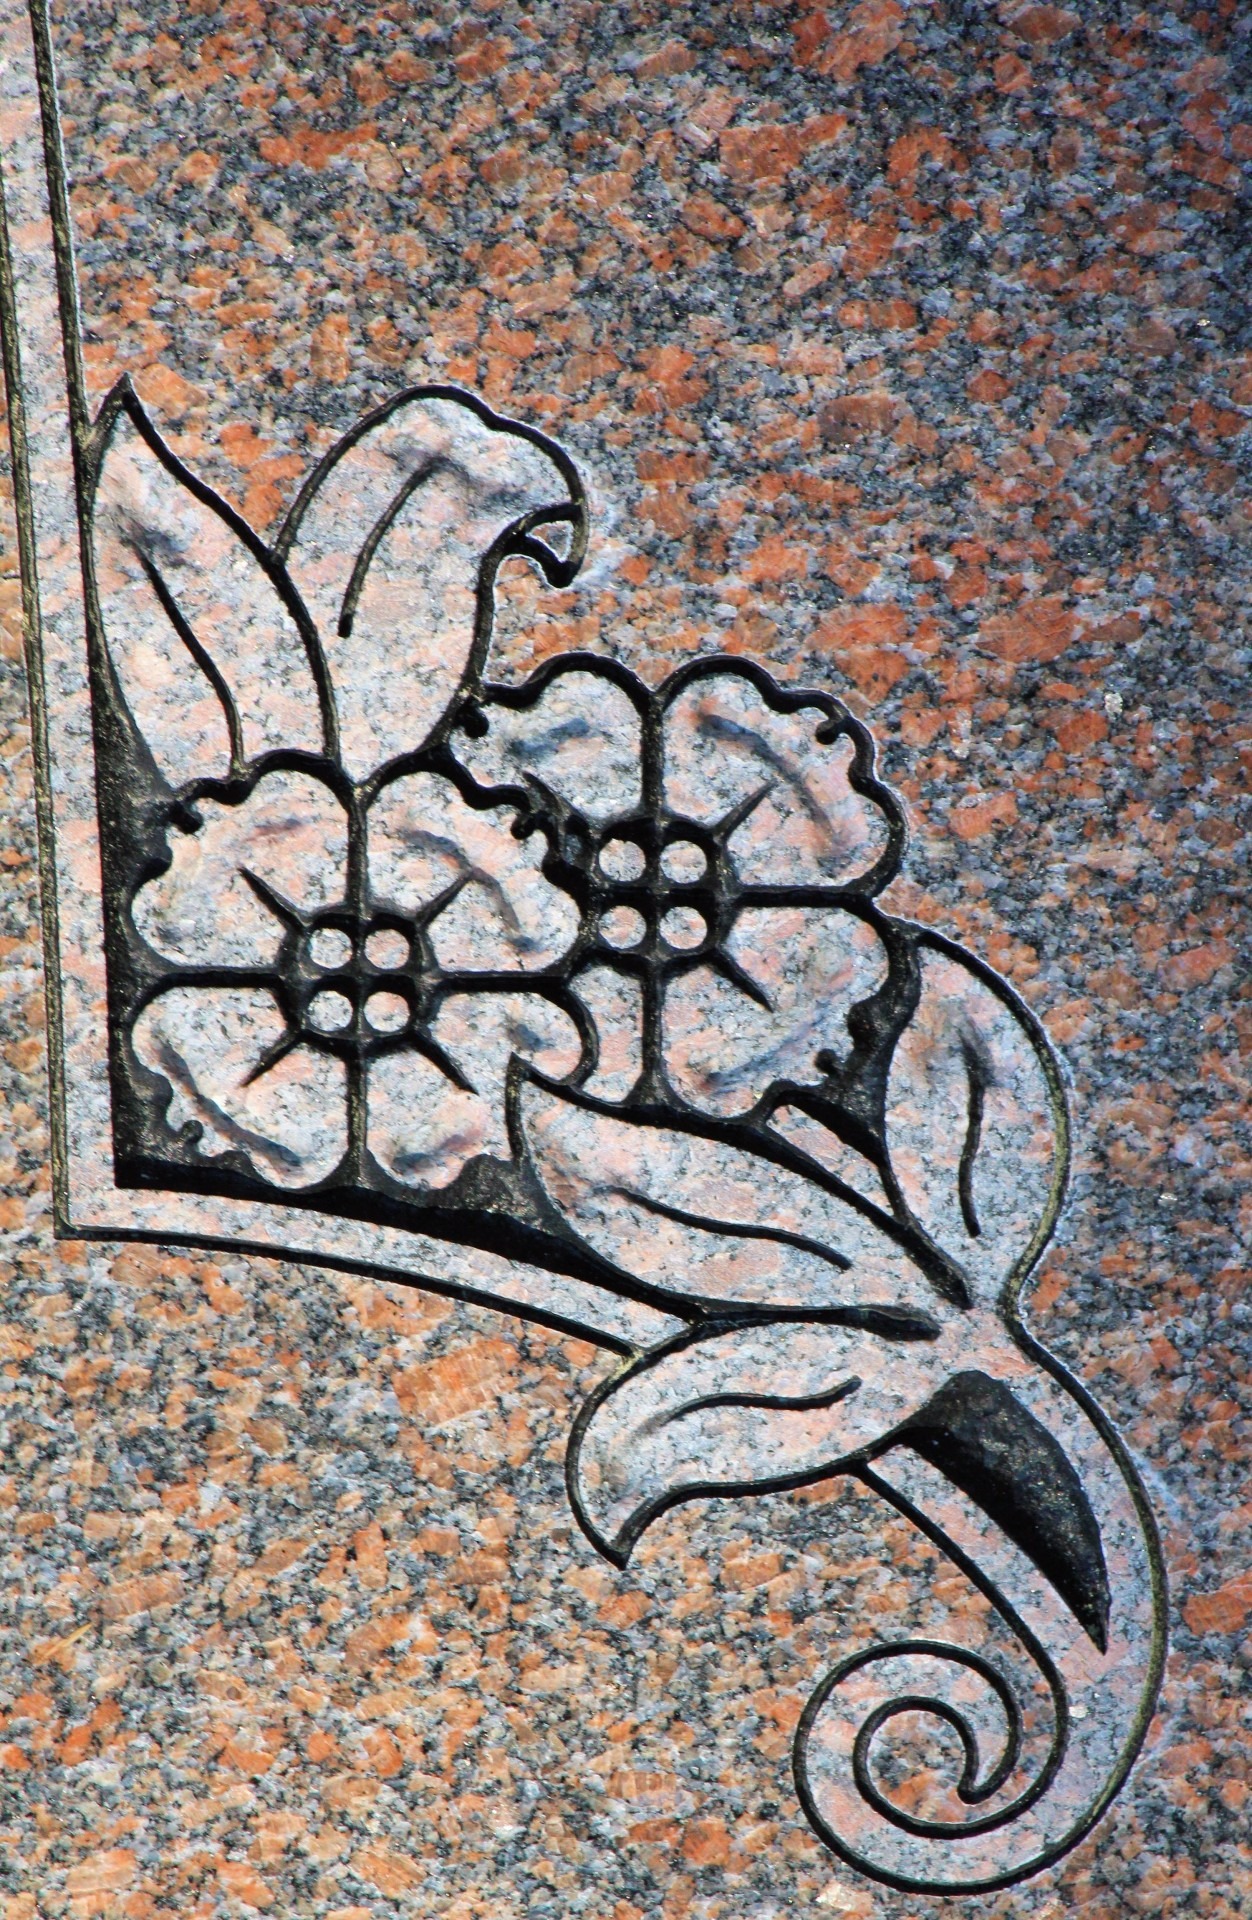
window, wall, symbol, material, circle, flowers, grave, art, drawing, mosaic, headstone, mural, iron, detail, carving, granite, modern art, flooring